Bielsko-Biała

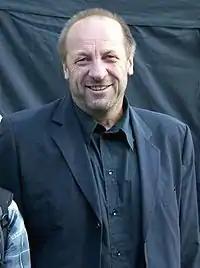
Zbigniew Preisner

Murals have been created in many places in the inner city in recent years. The street art tourist trail counted 25 sites in 2022. As part of the "Fairytale Bielsko-Biala" trail, small monuments to characters from animated films produced by "Studio Filmów Rysunkowych" are being erected. By 2023, they have been created: Reksio, Bolek and Lolek, Baltazar Gąbka with the Wawel Dragon, Pampalini the Animal Hunter, and Don Pedro de Pommidore.